Climate classification

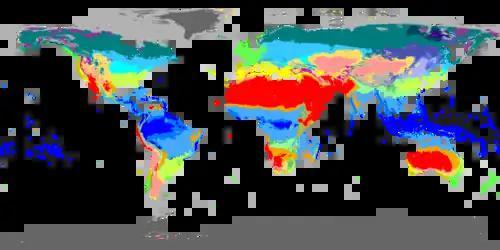
Worldwide Köppen climate classifications

Climate zones are systems that categorize the world's climates. A climate classification may correlate closely with a biome classification, as climate is a major influence on life in a region. The most used is the Köppen climate classification scheme first developed in 1884.